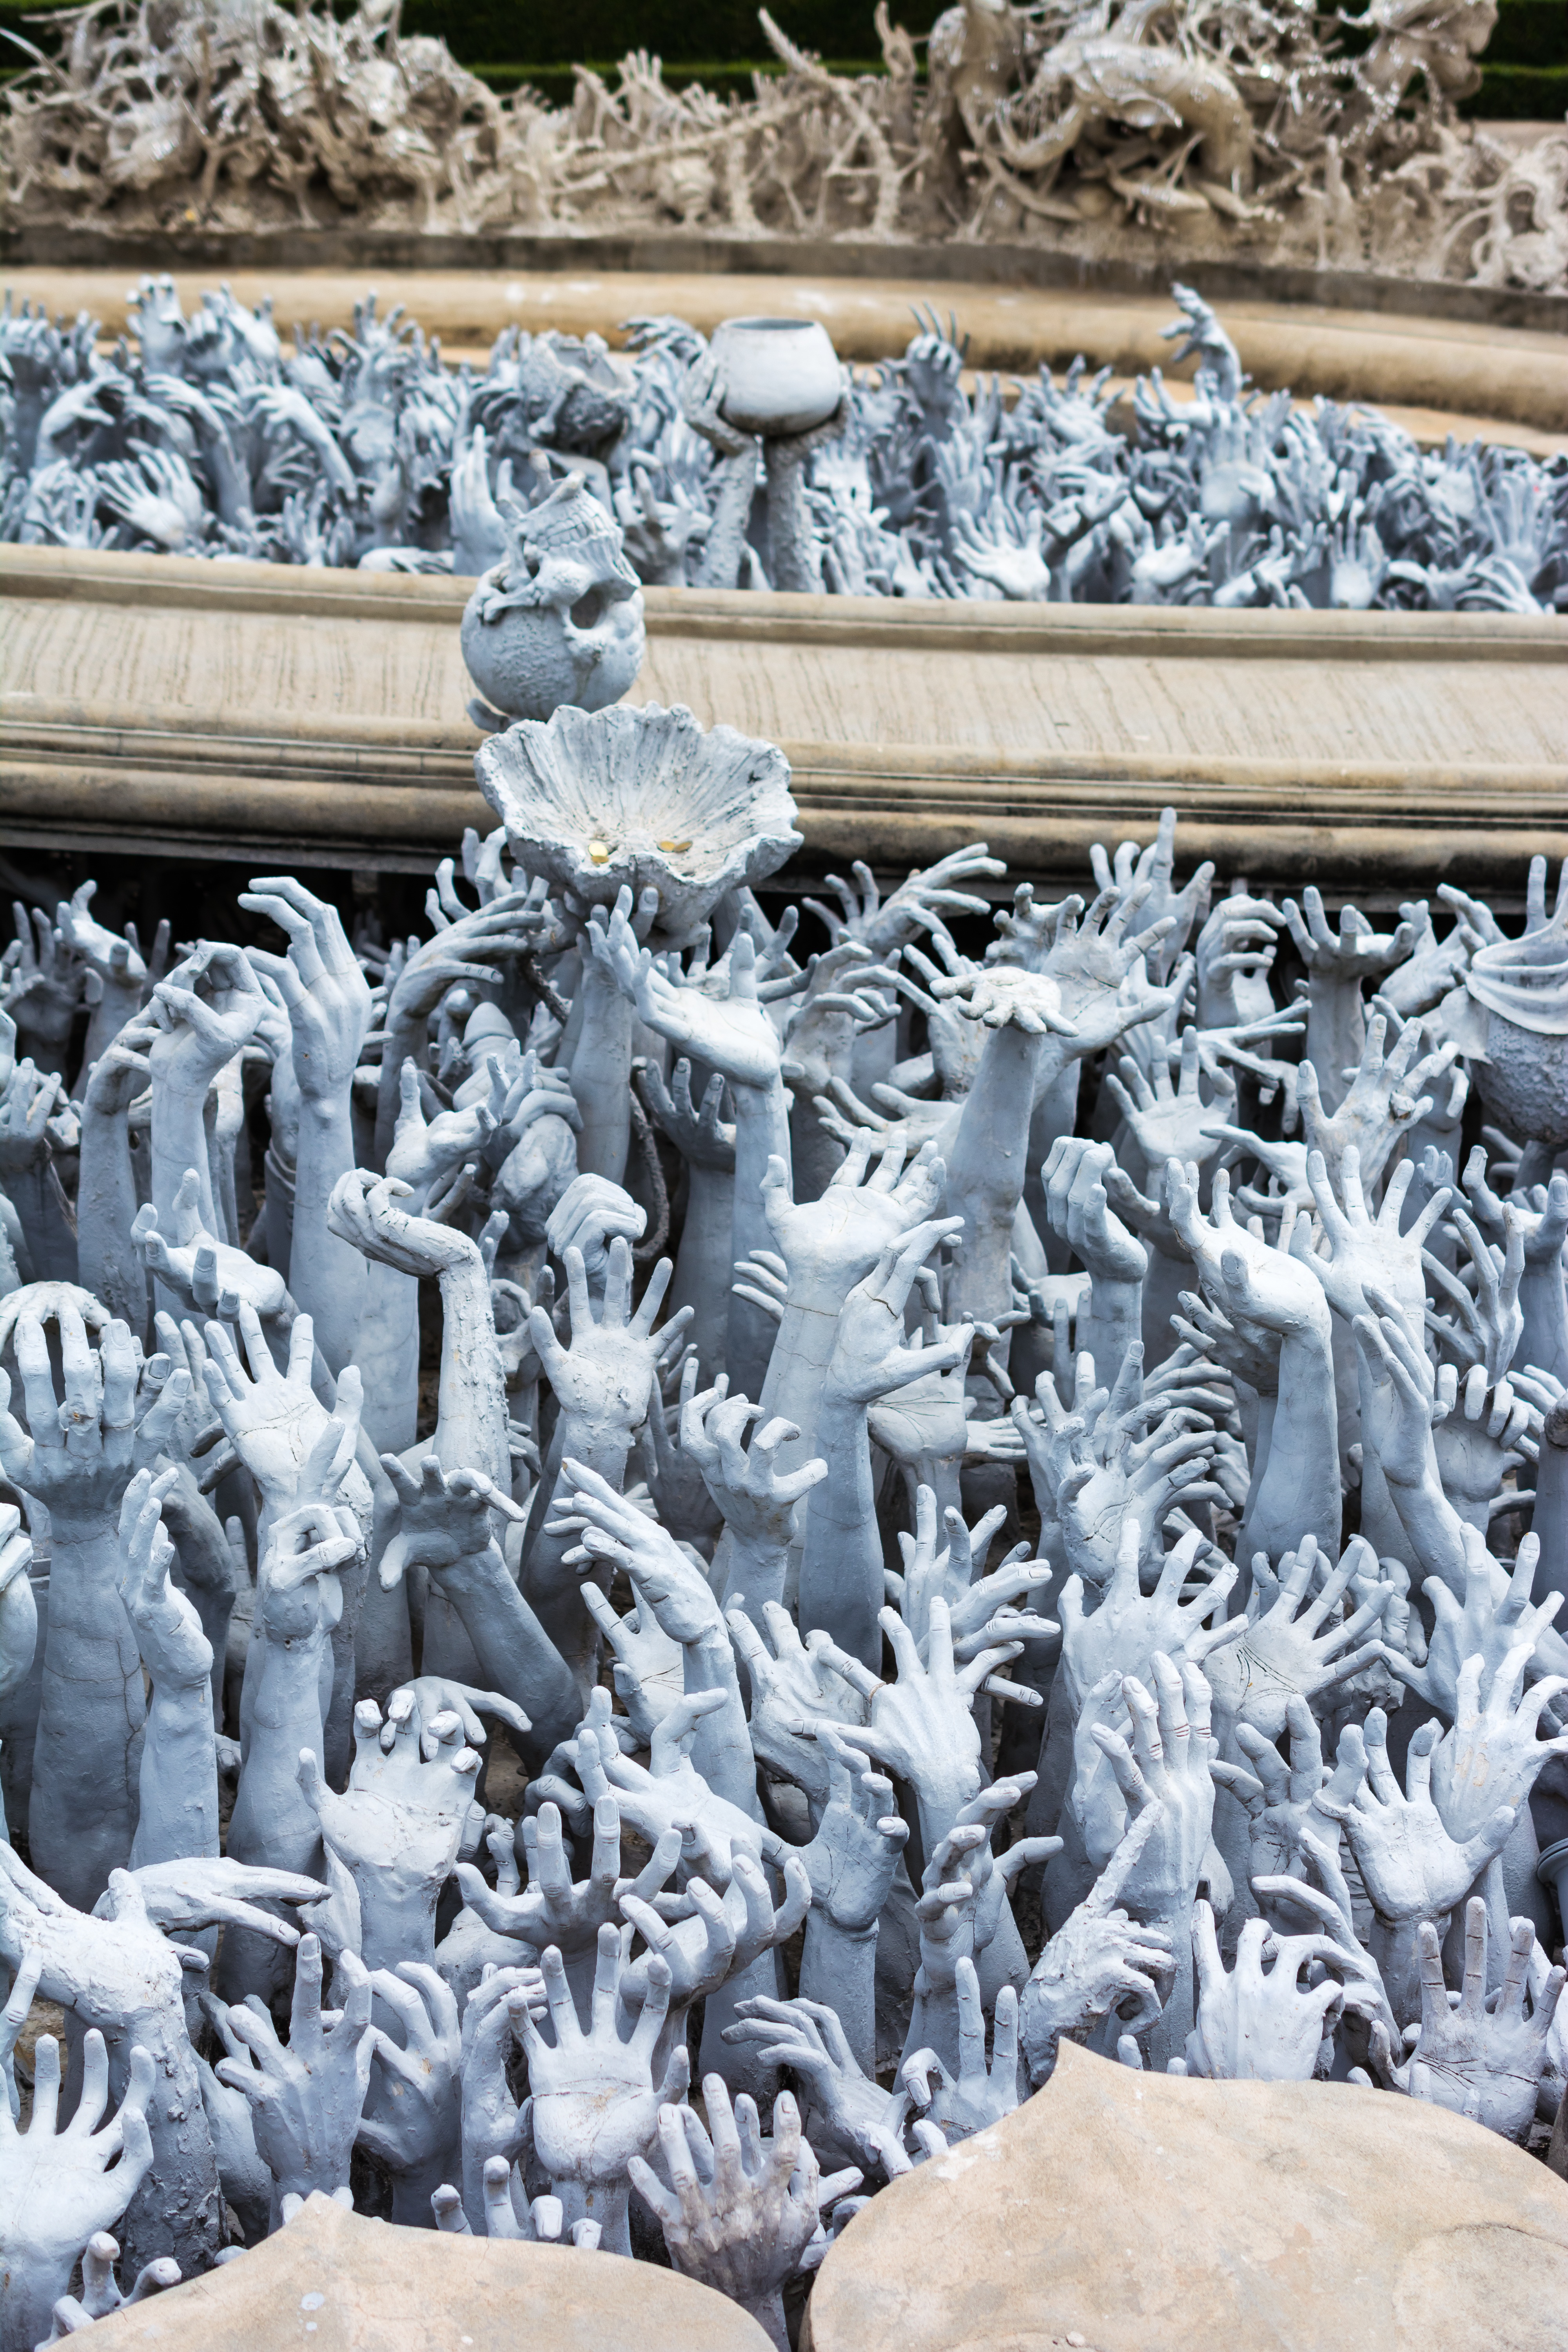
rock, snow, winter, frost, monument, statue, ice, season, thailand, chiang rai, sculpture, art, hands, carving, water feature, stone carving, pleading, white temple, ancient history, struggling hands, from hell